Bernasconi Institute

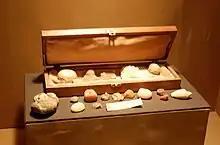
A display of part of explorer and educator Francisco Moreno's vast collectionsthe basis for the institute's creation

Passed the Argentine Congress in 1918, Law 1420 provided the needed appropriations, and on 26 September 1921, the cornerstone was laid in a ceremony led by President Hipólito Yrigoyen. Designed by local architect Juan Waldrorp, the eclectic, Italianate-influenced building was the largest school built in Buenos Aires to that point, and measured 140 m (460 ft) in length. The school opened in April 1929.